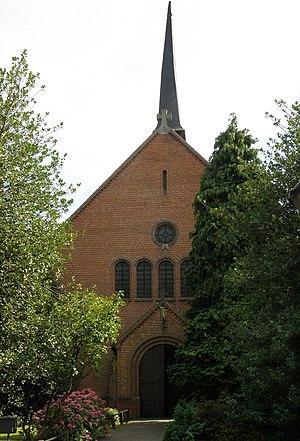
Edegem (prov. Antwerpen, België). Parochiekerk Heilige Familie.